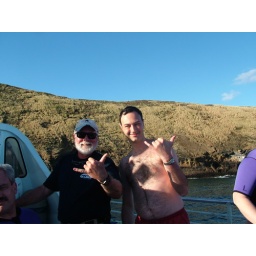
turtle sign in scuba world